Answer in natural language. Which point is closer to the camera taking this photo, point A  or point B? Choose between the following options: A or B
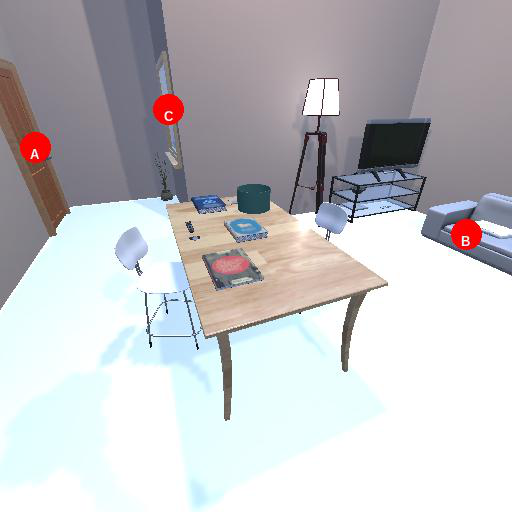
<answer>B</answer>